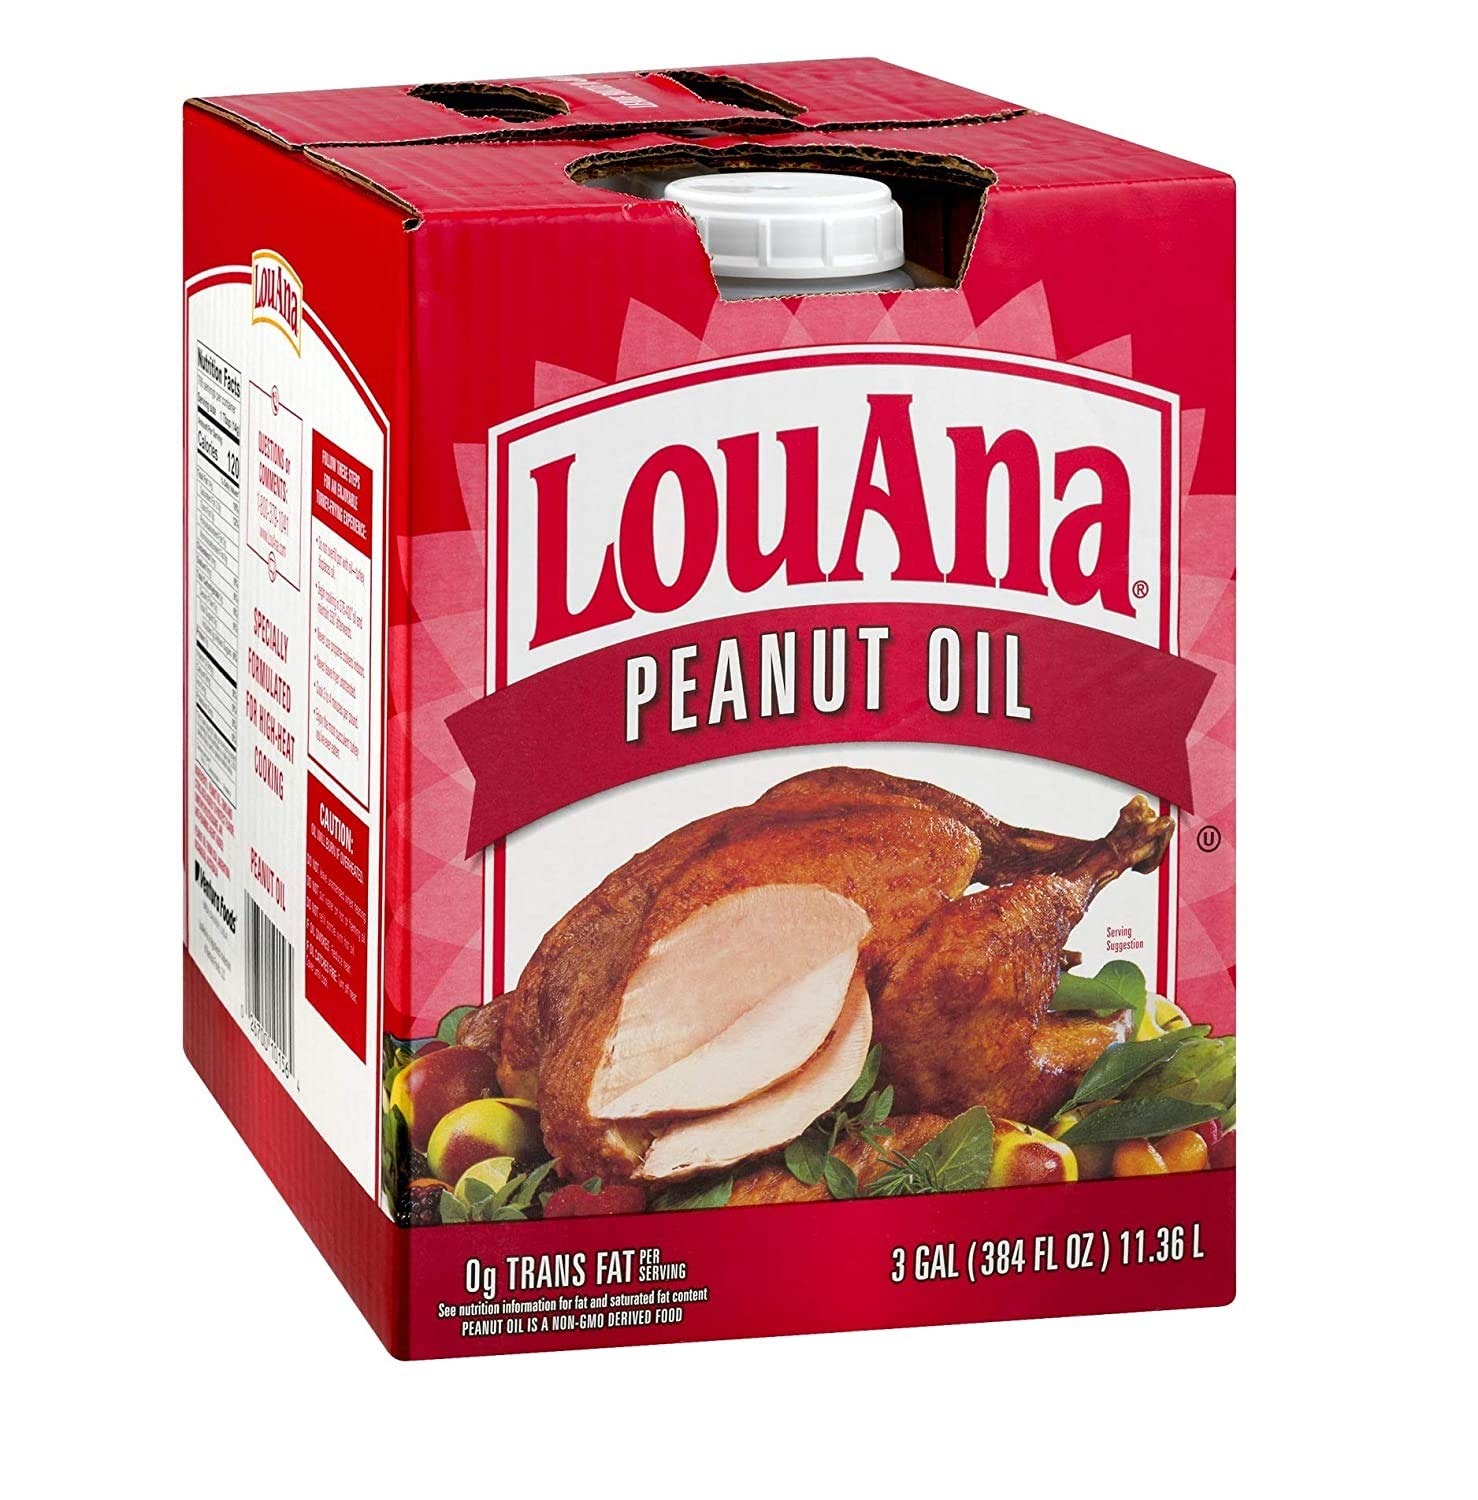
Item Name: LouAna Peanut Oil (3.0 GAL)
Value: 384.0
Unit: Fl Oz

Price: 59.905